Geology of Germany

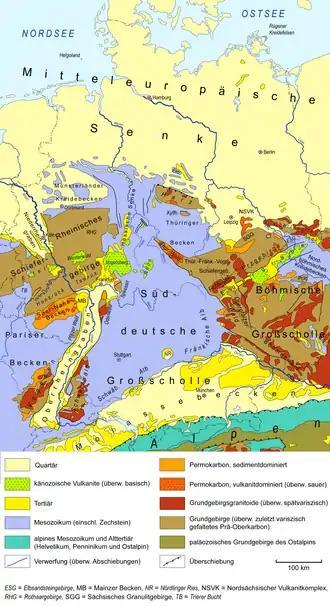
Simplified map of the surface geology of Germany. The Central European Depression (Mitteleuropäische Senke) (light yellow) is almost completely covered by Quaternary deposits (Quartär). The Central European Blocks area appears mainly in violet (Mesozoic + Zechstein + Ruhr Carboniferous (Silesian)) and brown (before late Carboniferous). In the far south are the Alps.

The northern third of Germany is part of the Central European Depression ("German: "), also known as the North German-Polish Basin, corresponding roughly to the North German Plain. The Central European Depression is a long-term subsiding area containing a sedimentary rock sequence, several thousand metres thick, of Late Palaeozoic to Cenozoic age and is characterised by a strong surficial glacial overprint as well as salt tectonics of Permian underground salt diapirs together with minor long-range effects of the Alpine Orogeny.